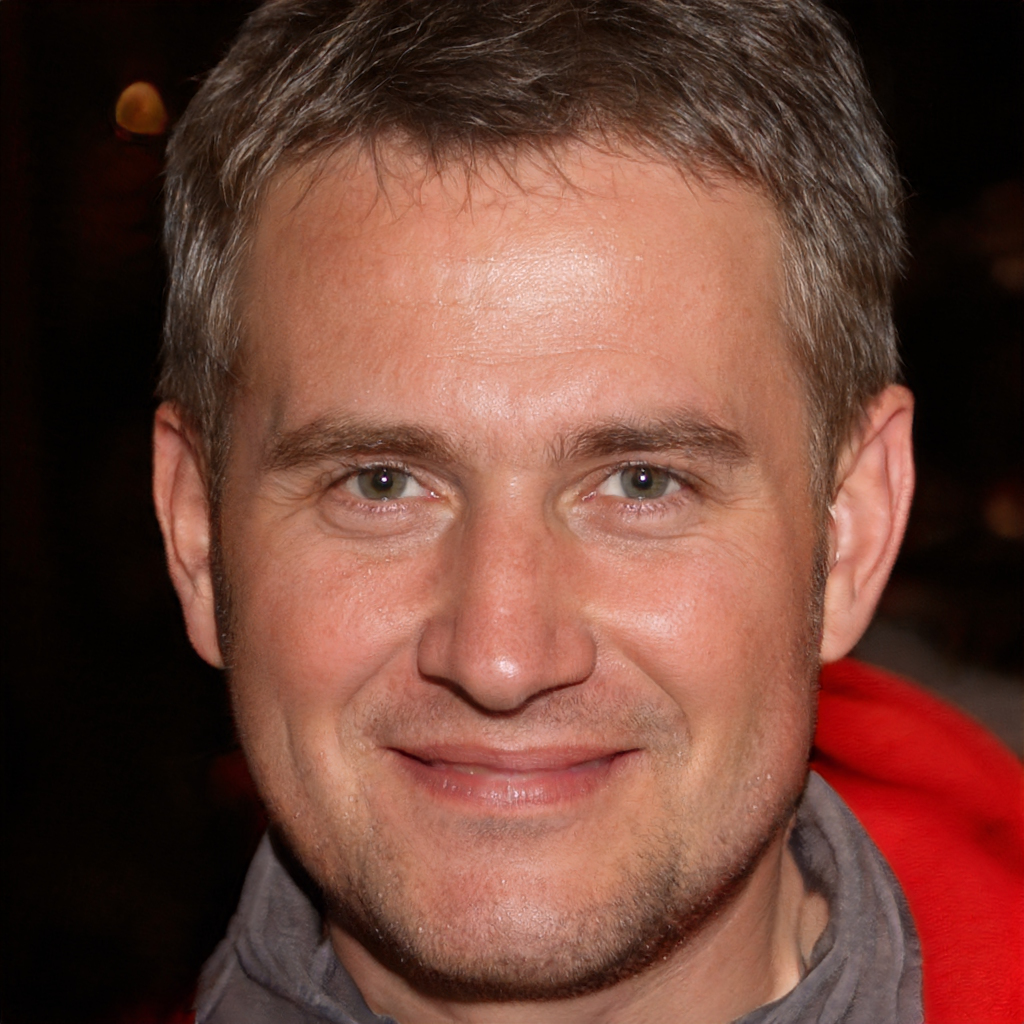
Label: Colored